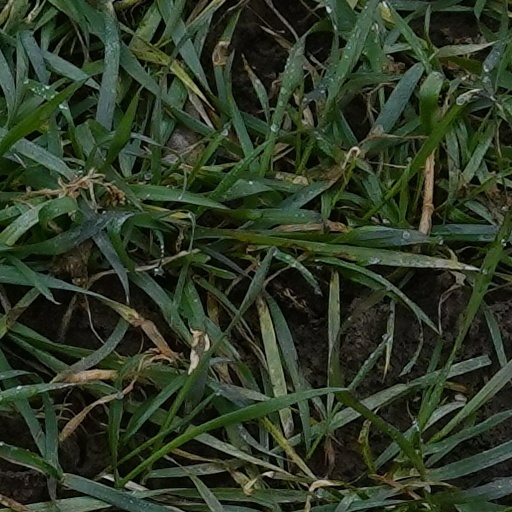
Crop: wheat